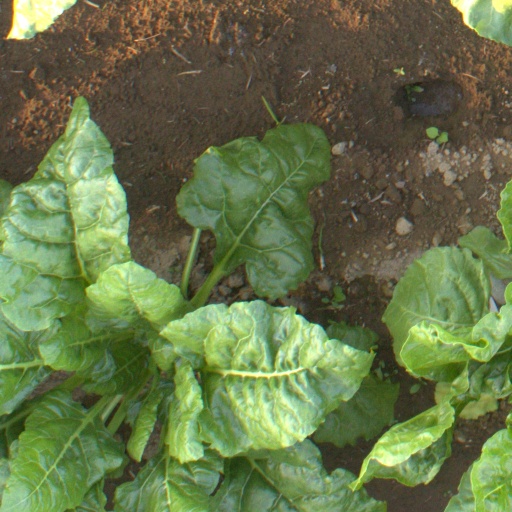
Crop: sugar beet